Peugeot 404

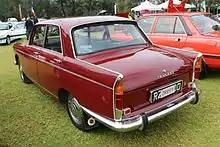
Peugeot 404 sedan

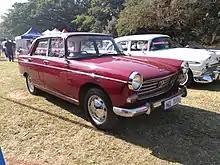
404 sedan in South Africa

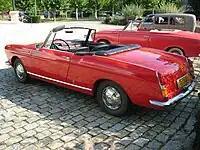
Peugeot 404 cabriolet

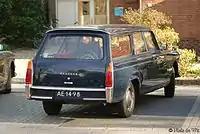
Peugeot 404 Break L

Saloon introduced with petrol engine and column-shift four-speed gearbox with gate "reversed" (first down, up for second, and towards the wheel for third down and fourth up) – identical to the 203 and 403 (except that fourth gear is direct drive). The Grand Touring model has square air vents on the dashboard and body-coloured wheels.